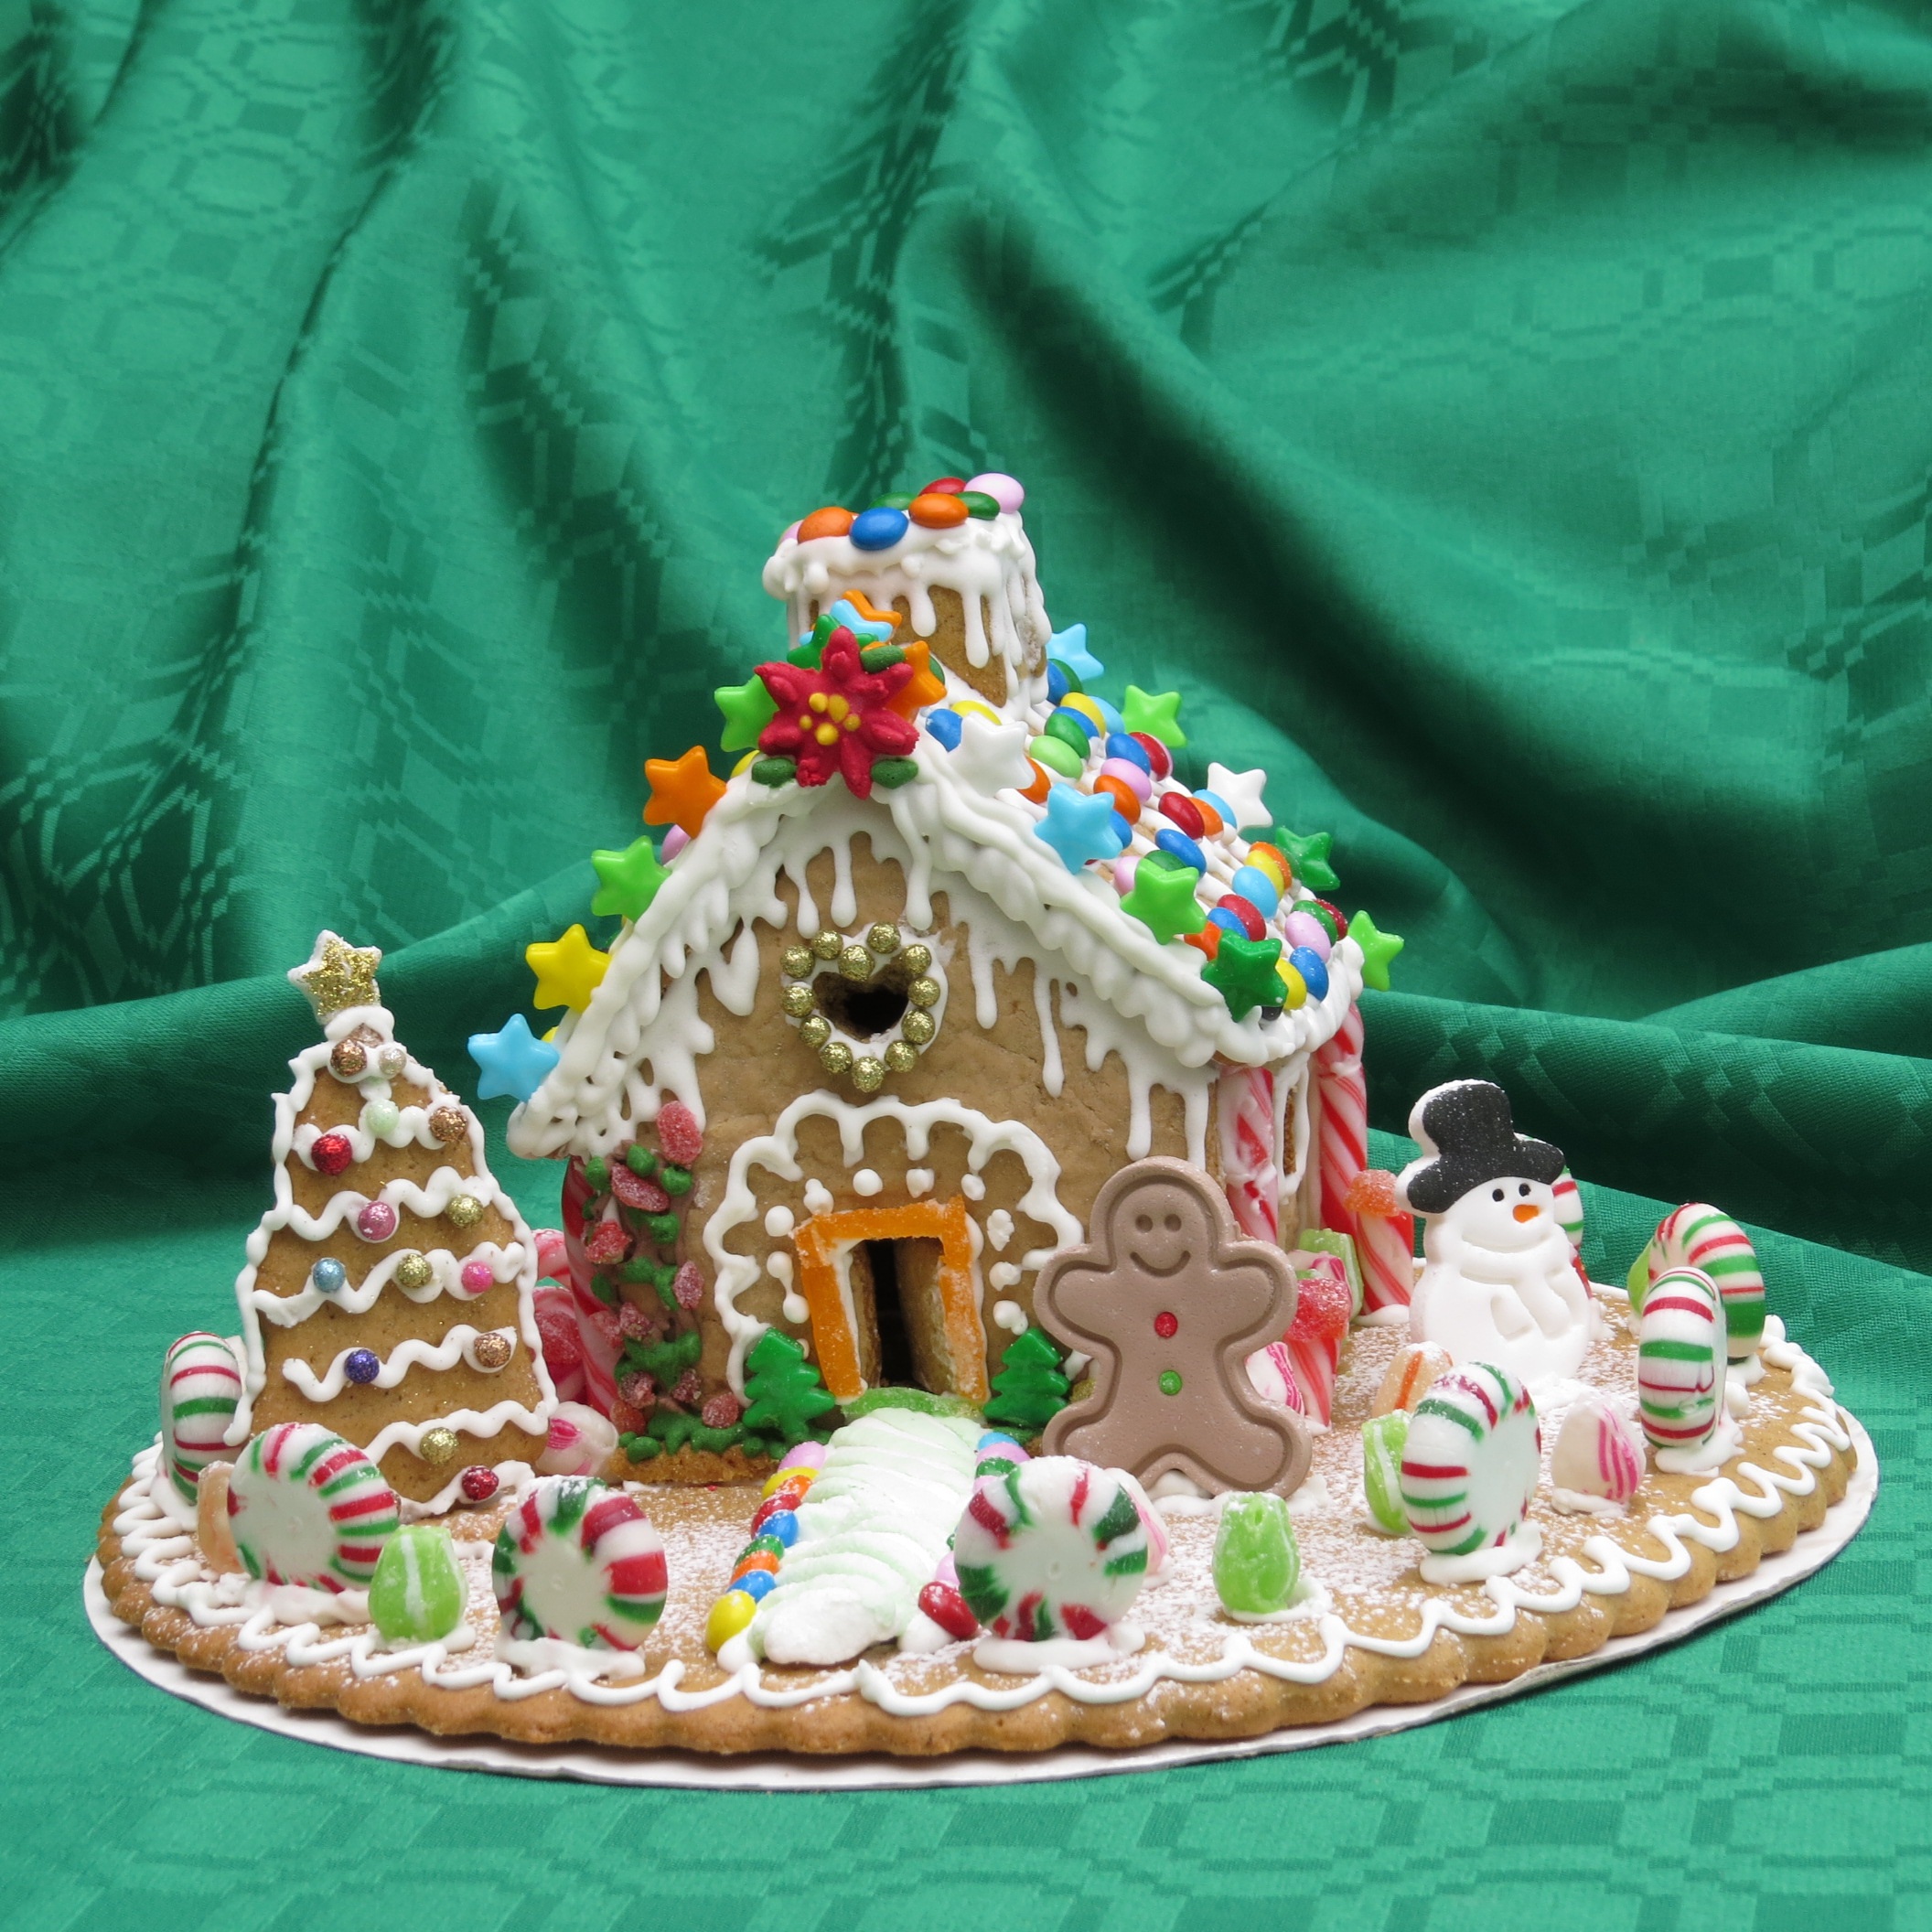
sweet, celebration, decoration, food, christmas, dessert, cake, pastry, birthday cake, christmas decoration, colors, icing, candy, ginger, gingerbread, baked goods, parties, alegre, cake decorating, gingerbread house, christmas pastries, royal icing